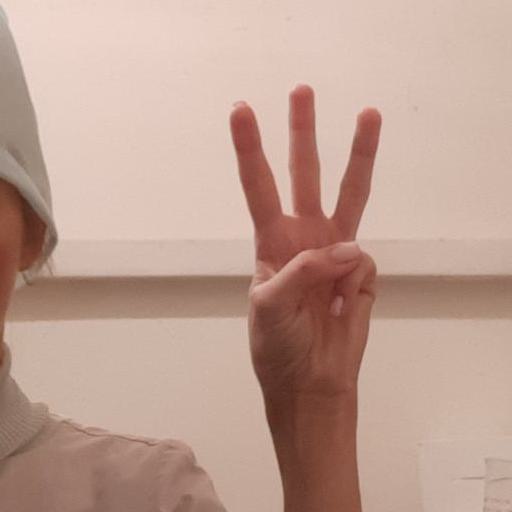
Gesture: three